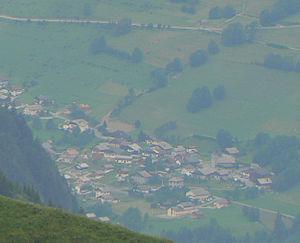
Bonnevaux - vue de la montagne de Pelluaz
Bonnevaux est une commune française située dans le département de la Haute-Savoie, en région Auvergne-Rhône-Alpes.